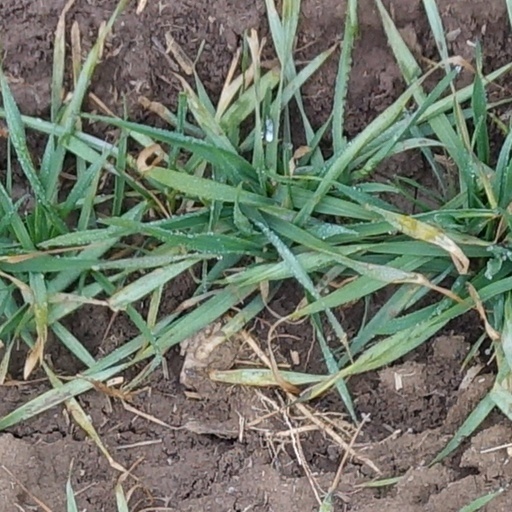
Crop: wheat